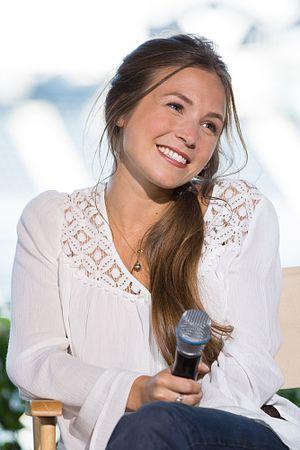
Wynonna Earp est une série télévisée canado-américaine développée par Emily Andras et diffusée aux États-Unis depuis le 1ᵉʳ avril 2016 sur Syfy et au Canada depuis le 4 avril 2016 sur CHCH-DT pour la première saison puis sur Space.
Dominique Provost-Chalkley est une actrice britanno-canadienne née le 24 mars 1990 à Bristol en Angleterre.